Marvin Gabrion

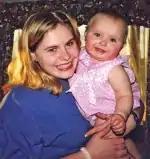
Victim Rachel Timmerman and her daughter Shannon Verhage

On June 3, 1997, two days before Gabrion's trial on the charge of rape, Timmerman left the house with her 11-month-old daughter Shannon, telling her family she was going on a date with a man she met at work. Her father soon received a letter stating that she planned to leave town and elope. The prosecutor and the judge presiding over the case also received letters in Timmerman's handwriting stating that the rape allegations were fabricated and that she wished to drop the charges against Gabrion.